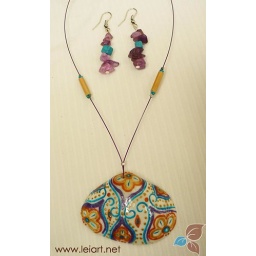
Designs hand painted over natural sea shell, complemented with purple string with bamboo sticks.Includes:- earrings- brown paper bag with lace